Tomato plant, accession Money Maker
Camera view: horizontal (90 deg, fisheye); turntable rotation: 180 degrees
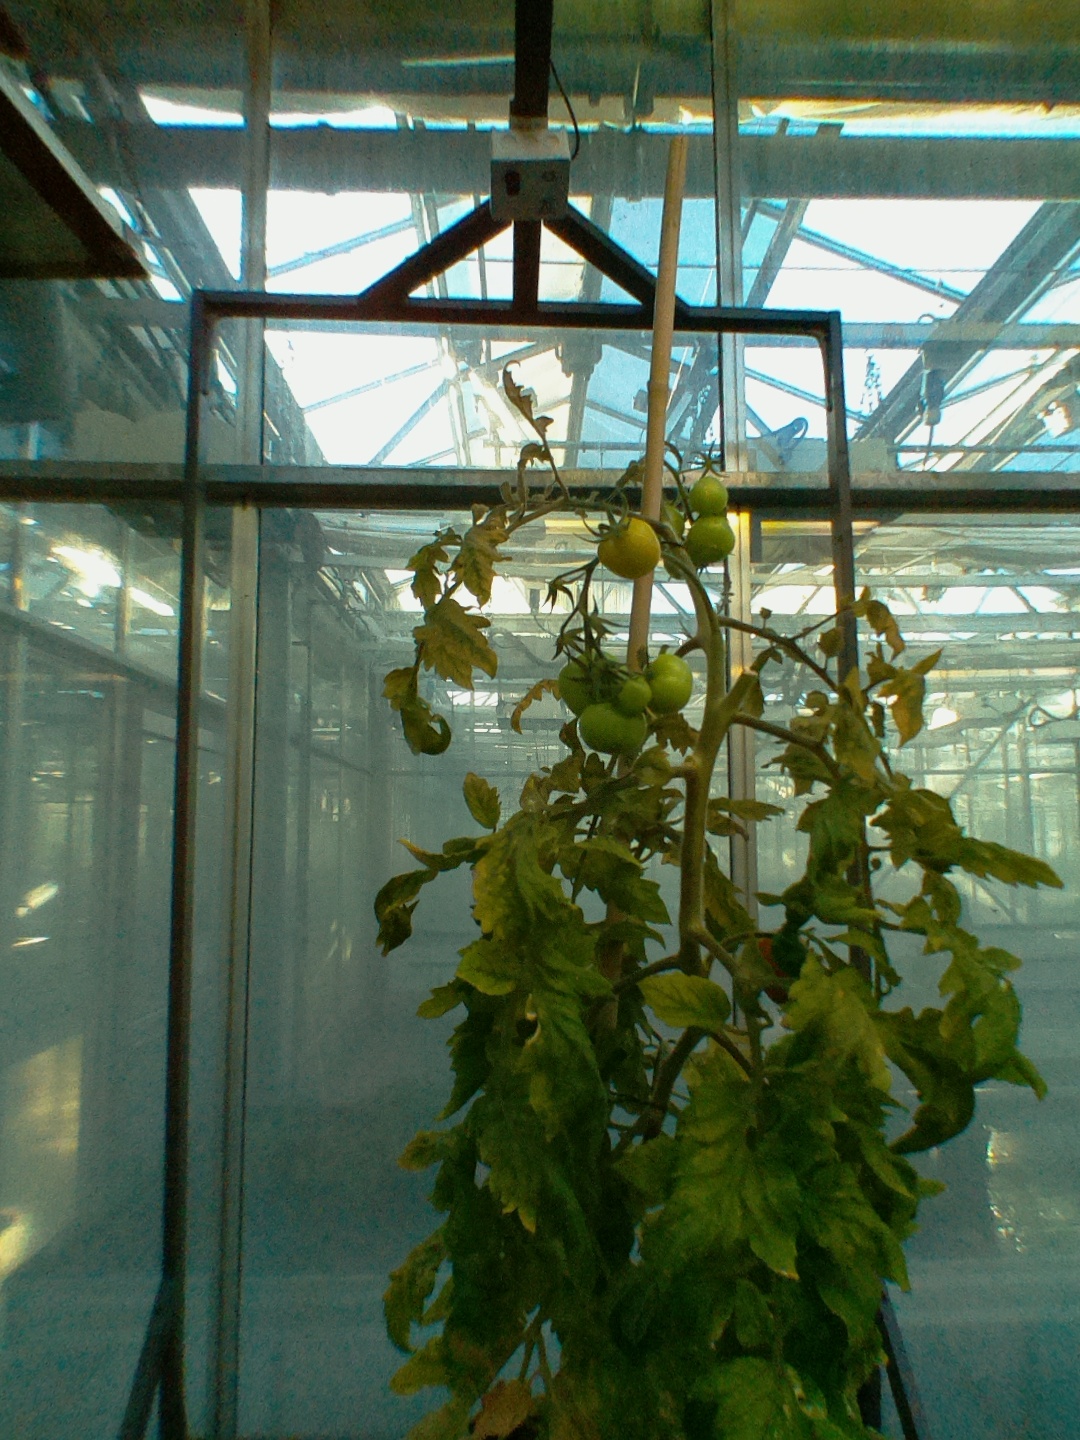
BBCH growth stage 81: 10%-20% of fruits show typical fully ripe color